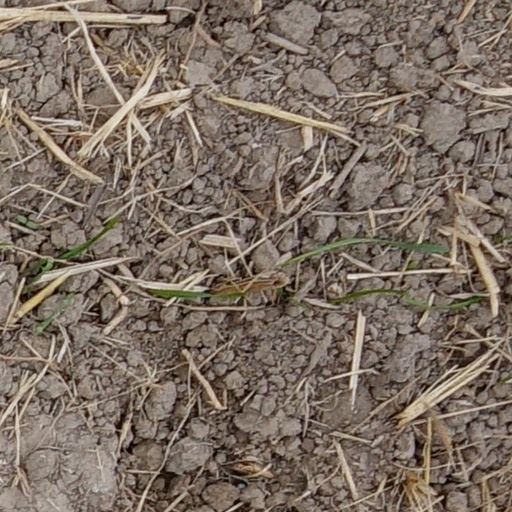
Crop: wheat